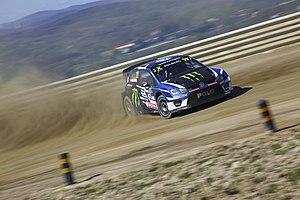
Volkswagen Motorsport est le service compétition du constructeur allemand Volkswagen. La dénomination sociale de l'écurie est Volkswagen Motorsport GmbH ; cette société appartient à 100 % à Volkswagen AG. Elle est basée à Hanovre en Allemagne. Engagée en championnat du monde des rallyes à partir de 2013 avec la Polo R WRC, Volkswagen décide d’arrêter le son programme suite au scandale du dieselgate et des répercussions économiques. Elle a remporté les titres Pilotes, Copilotes et Constructeurs quatre fois de suite. Volkswagen Motorsport est tourné depuis 2017 vers le championnat du monde de rallycross FIA avec le soutien officiel de la structure PSRX Volkswagen Sweden du double champion du monde Petter Solberg.